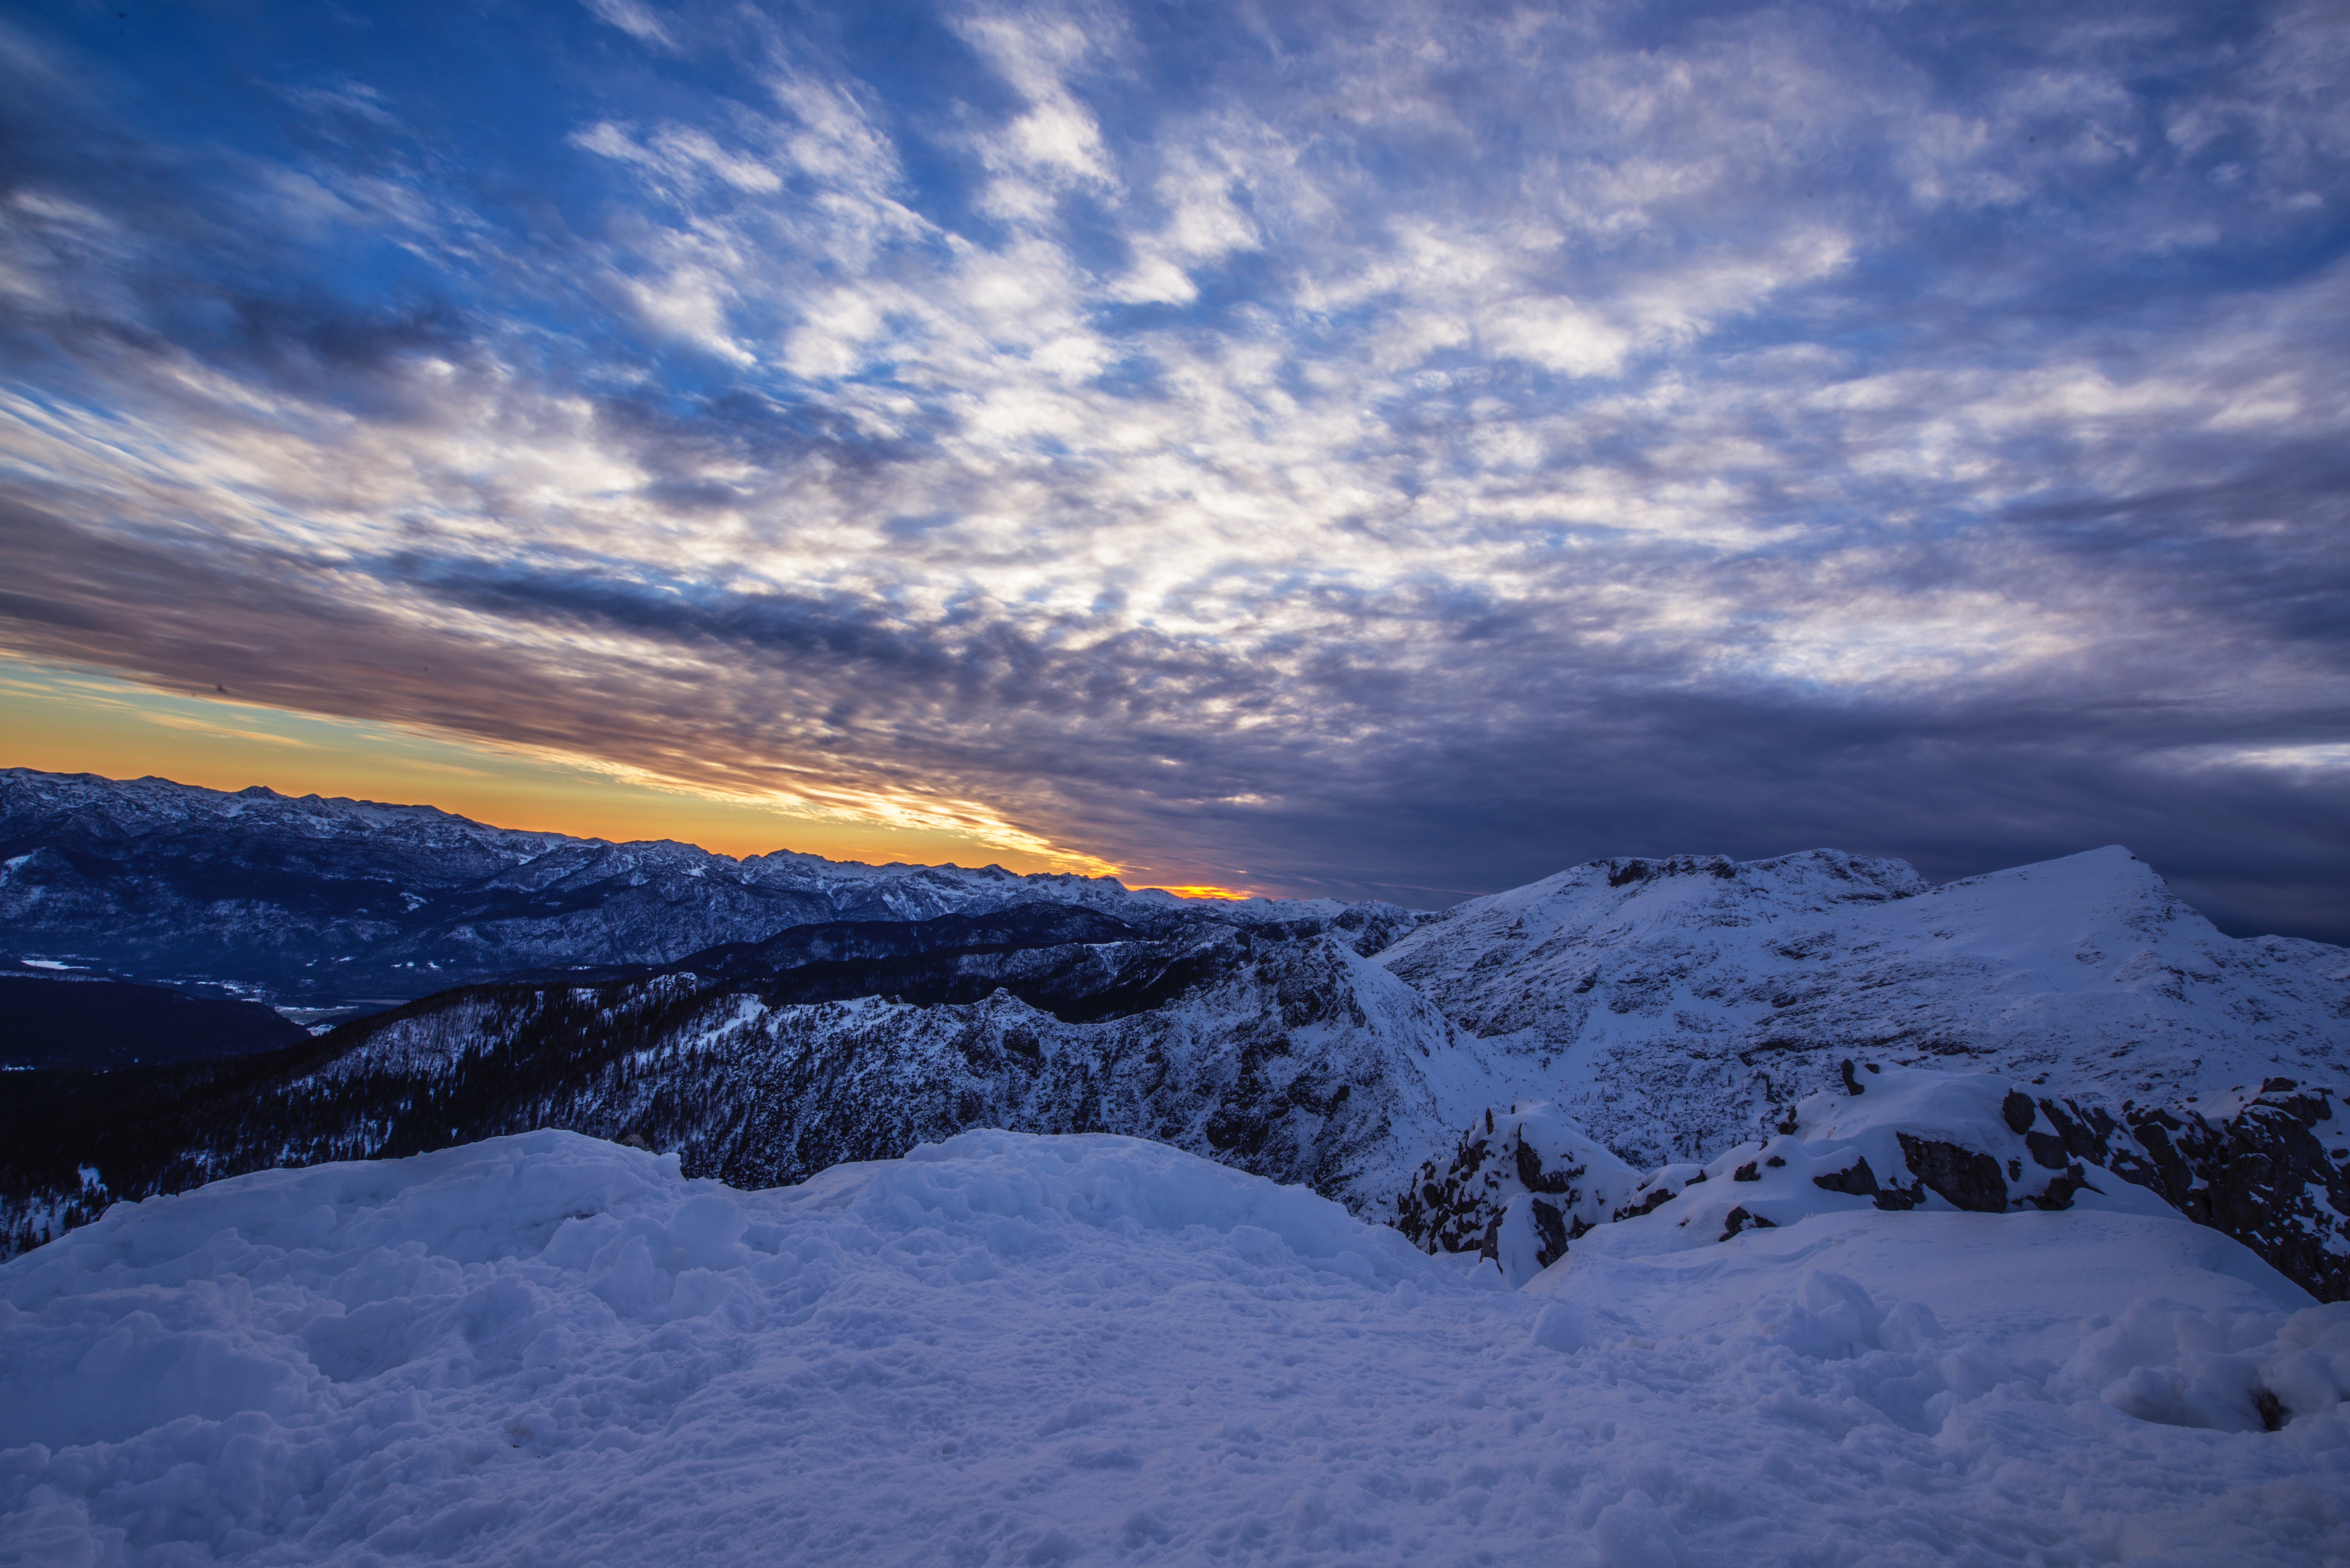
landscape, mountain, snow, winter, cloud, sky, sunrise, sunset, sunlight, morning, dawn, mountain range, dusk, weather, season, alps, plateau, mountainous landforms